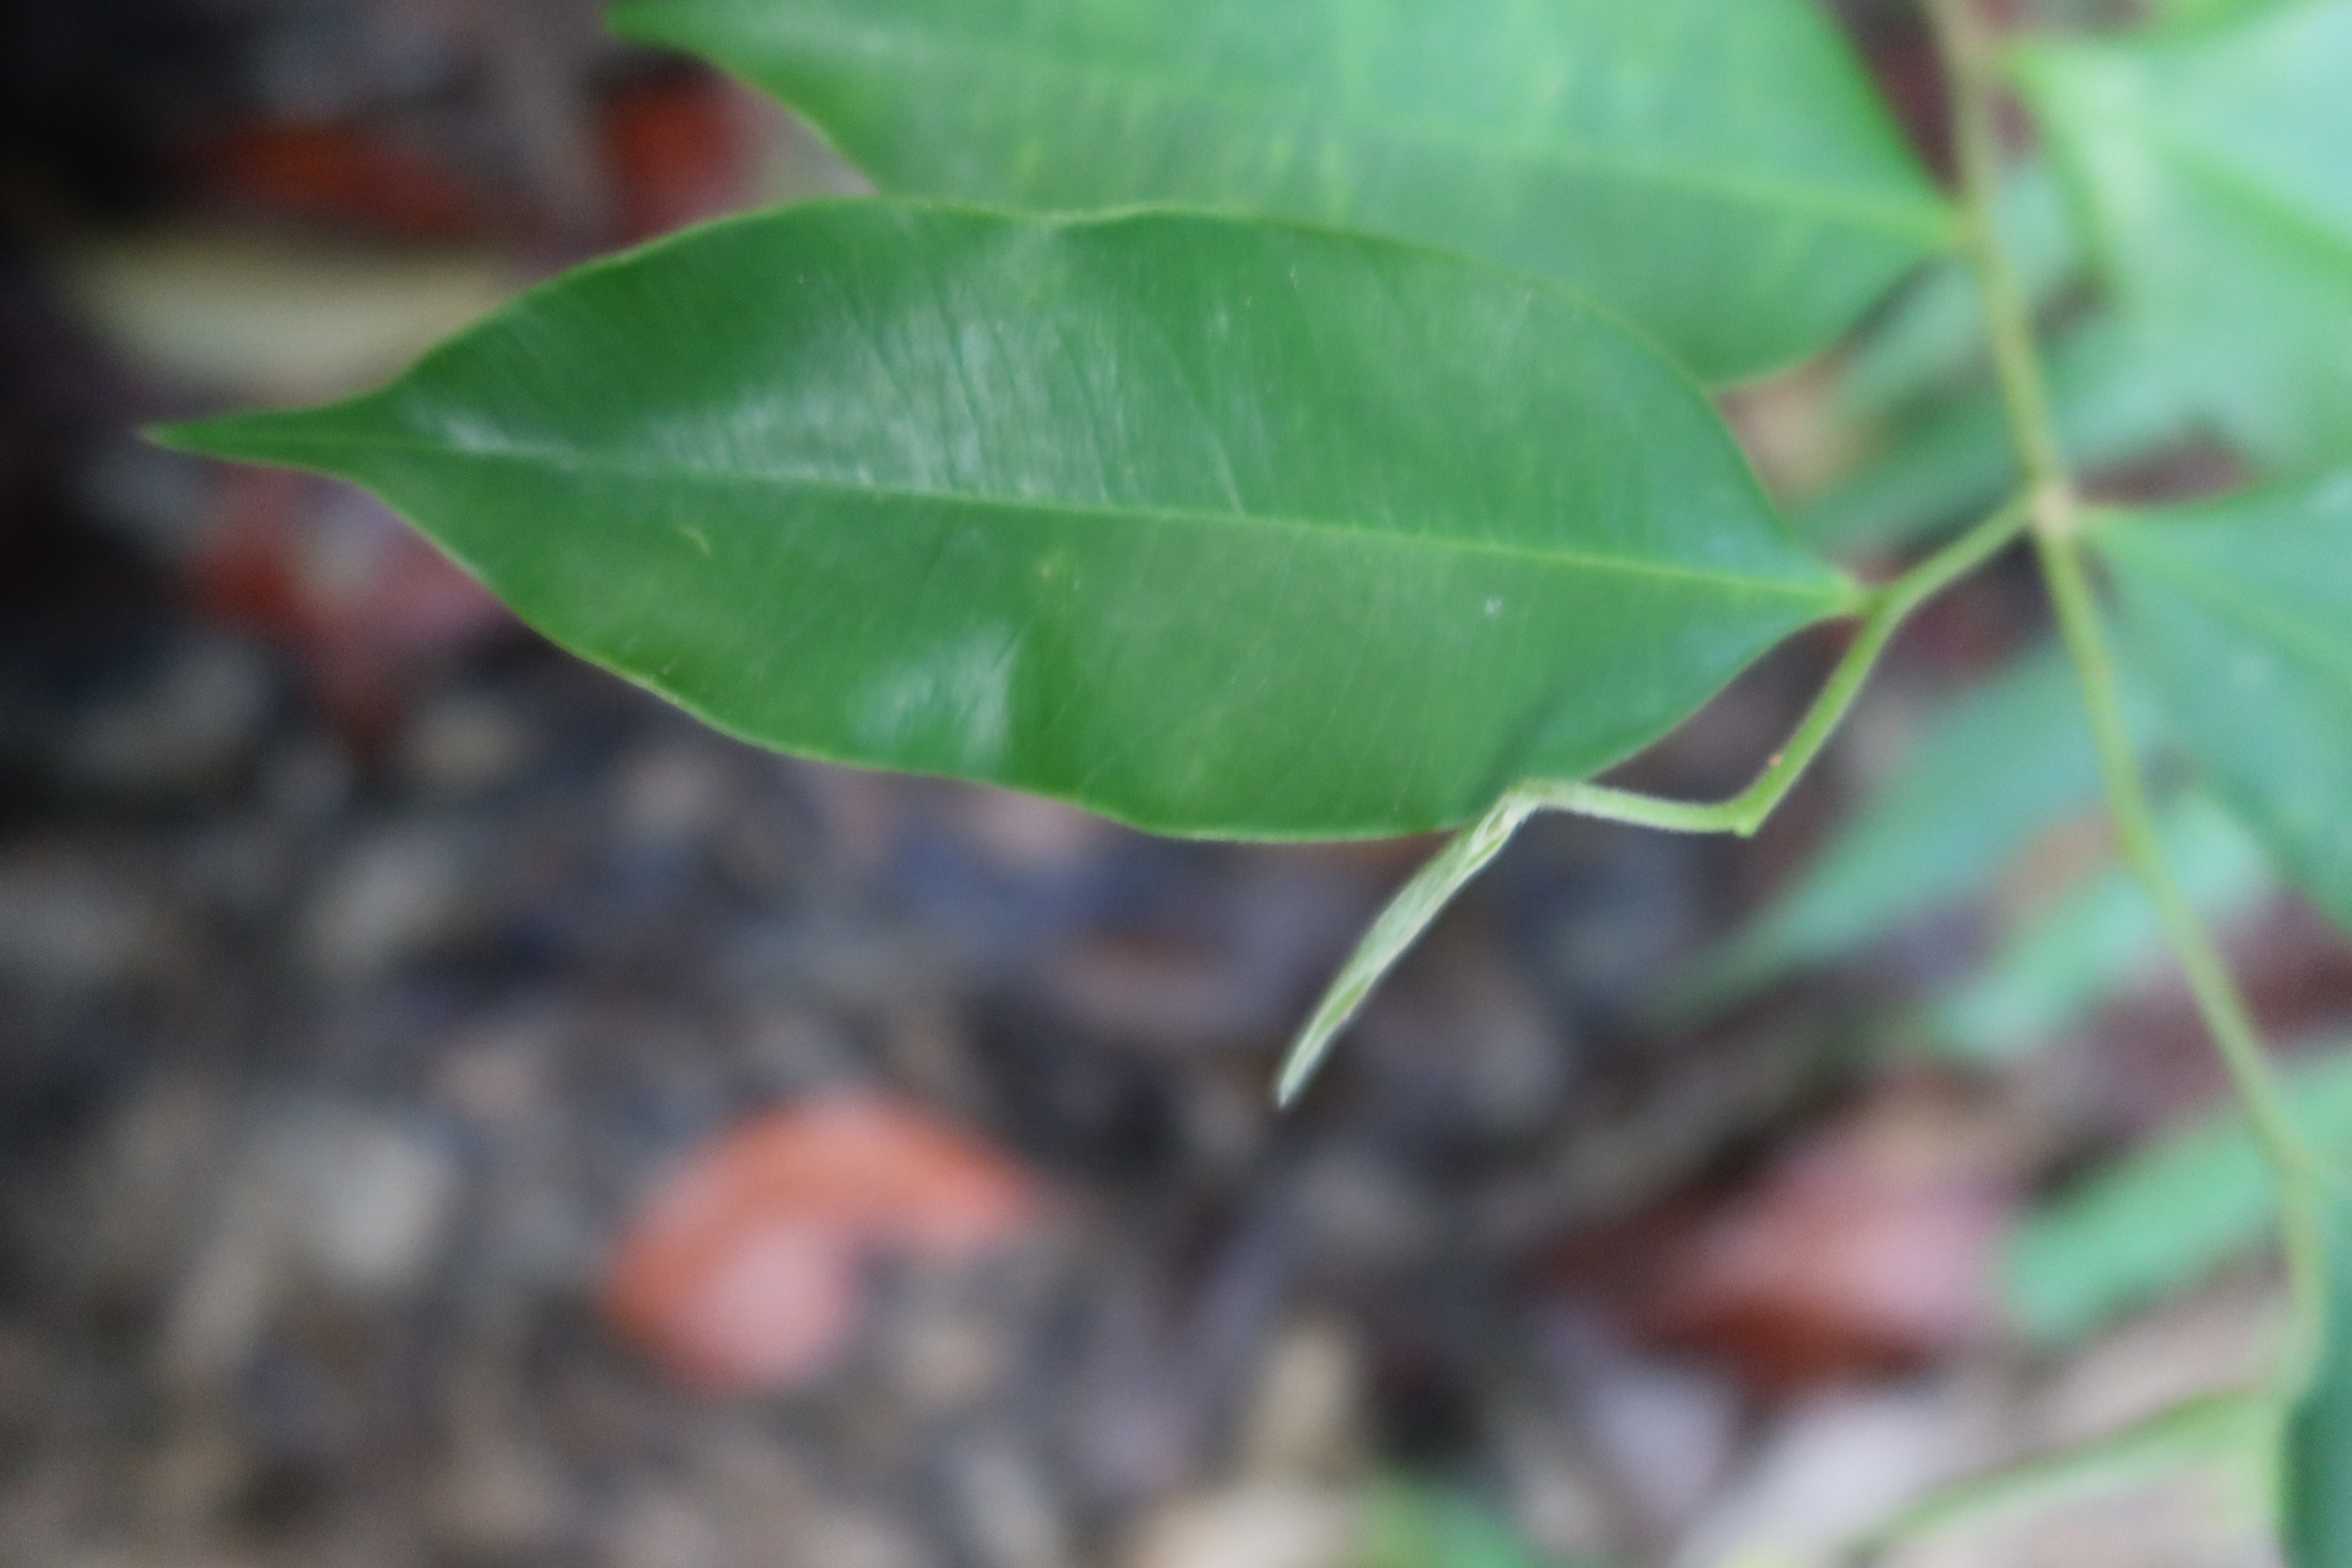
Label: Healthy